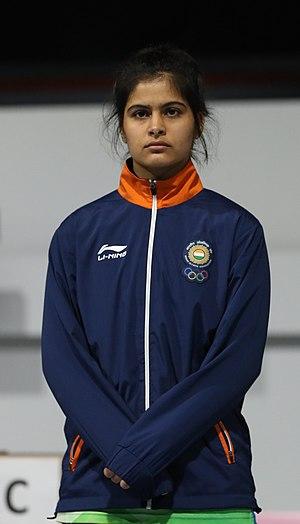
Manu Bhaker, est un tireuse sportive indienne née le 18 février 2002 dans le village de Goria situé dans le district de Jhajjar en Haryana.